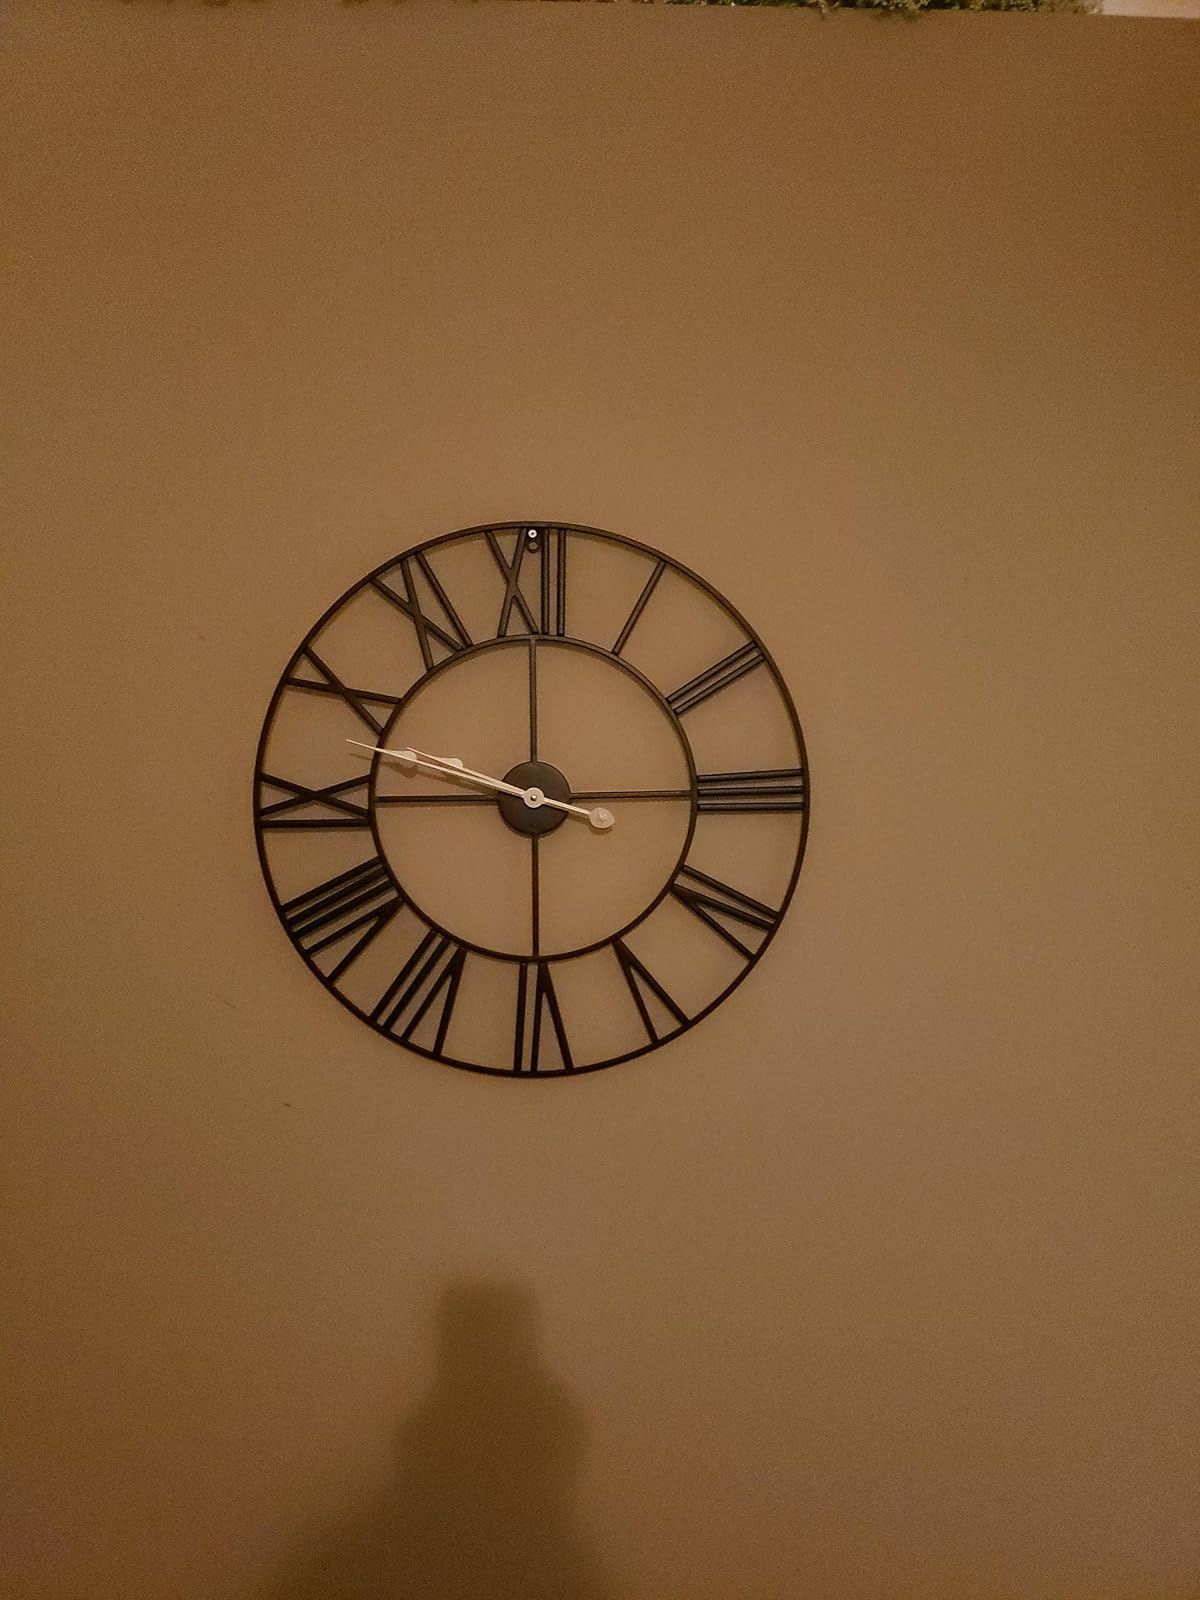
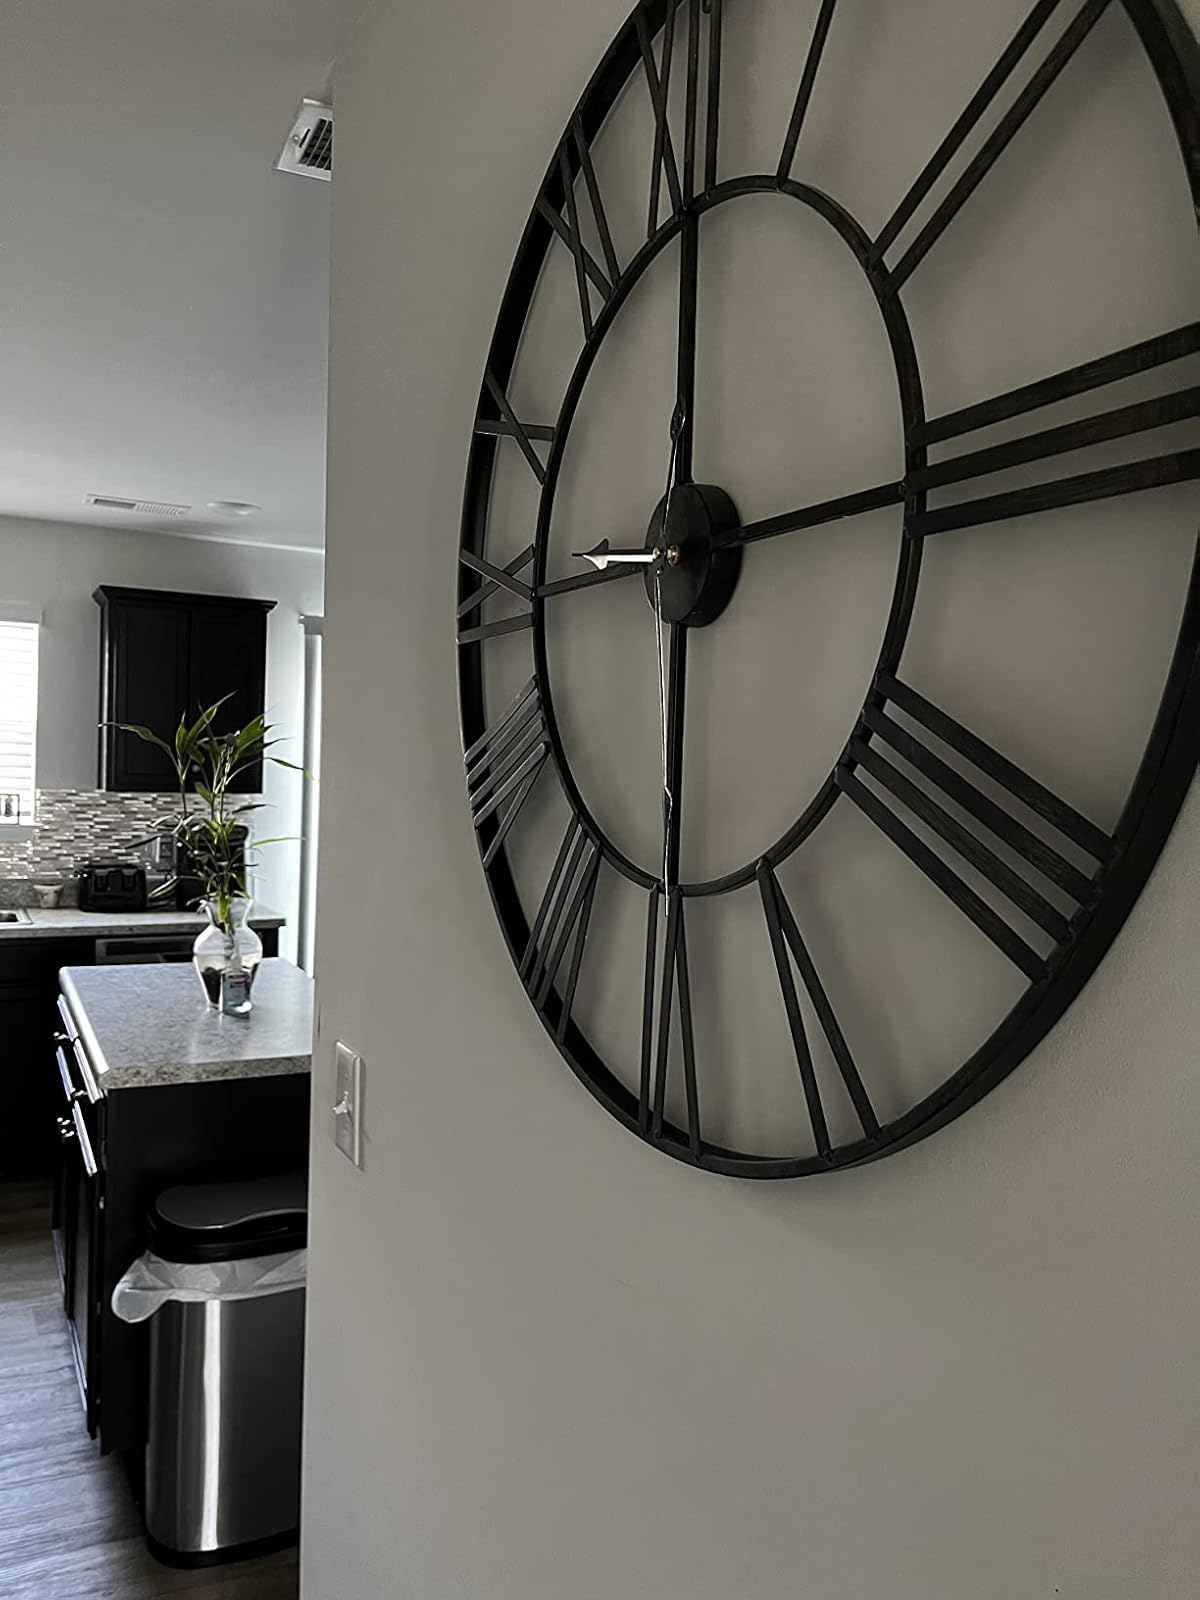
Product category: clock
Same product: no